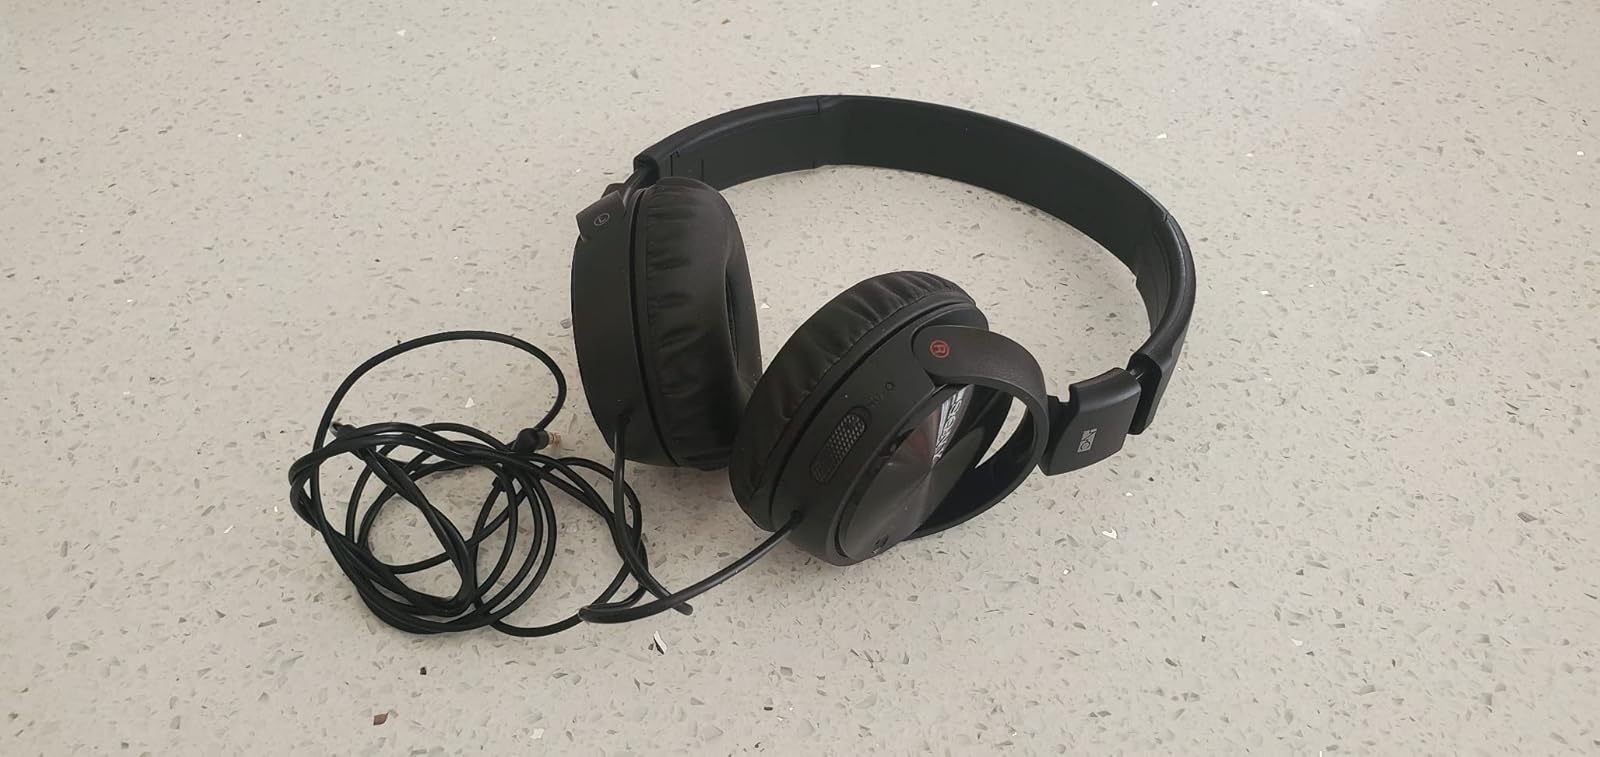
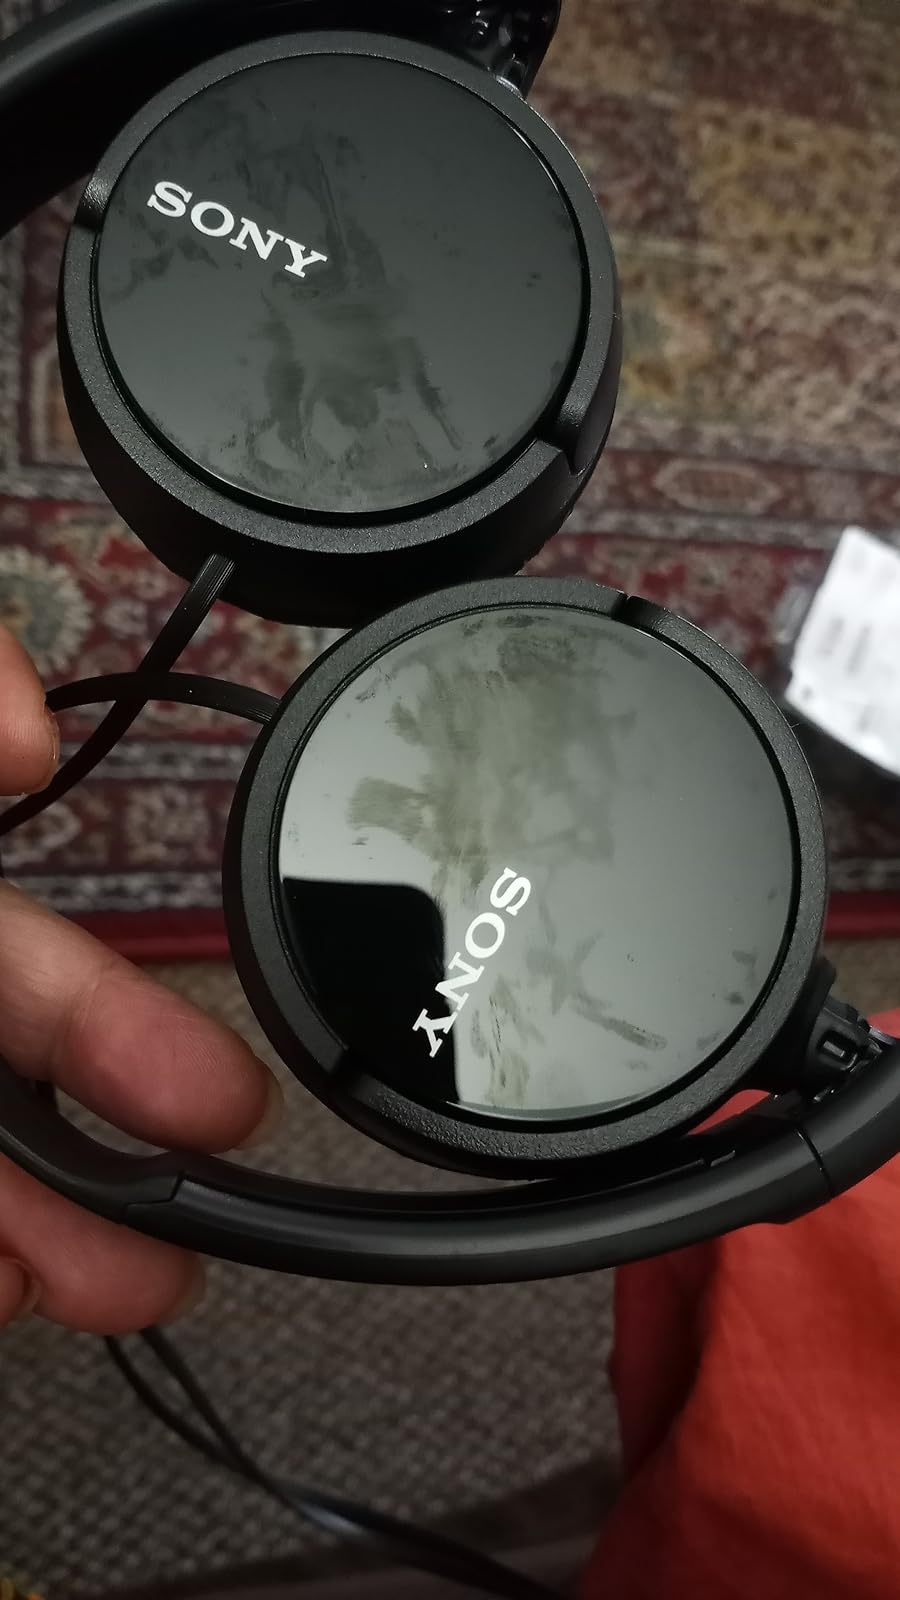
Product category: headphones
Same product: yes